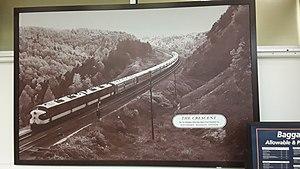
Le Crescent est un train de voyageurs exploité par Amtrak reliant quotidiennement la Pennsylvania Station de New York à l'Union Passenger Terminal à La Nouvelle-Orléans via Birmingham, Atlanta et Charlotte le tout en suivant un itinéraire d'une longueur de 2 216 km.